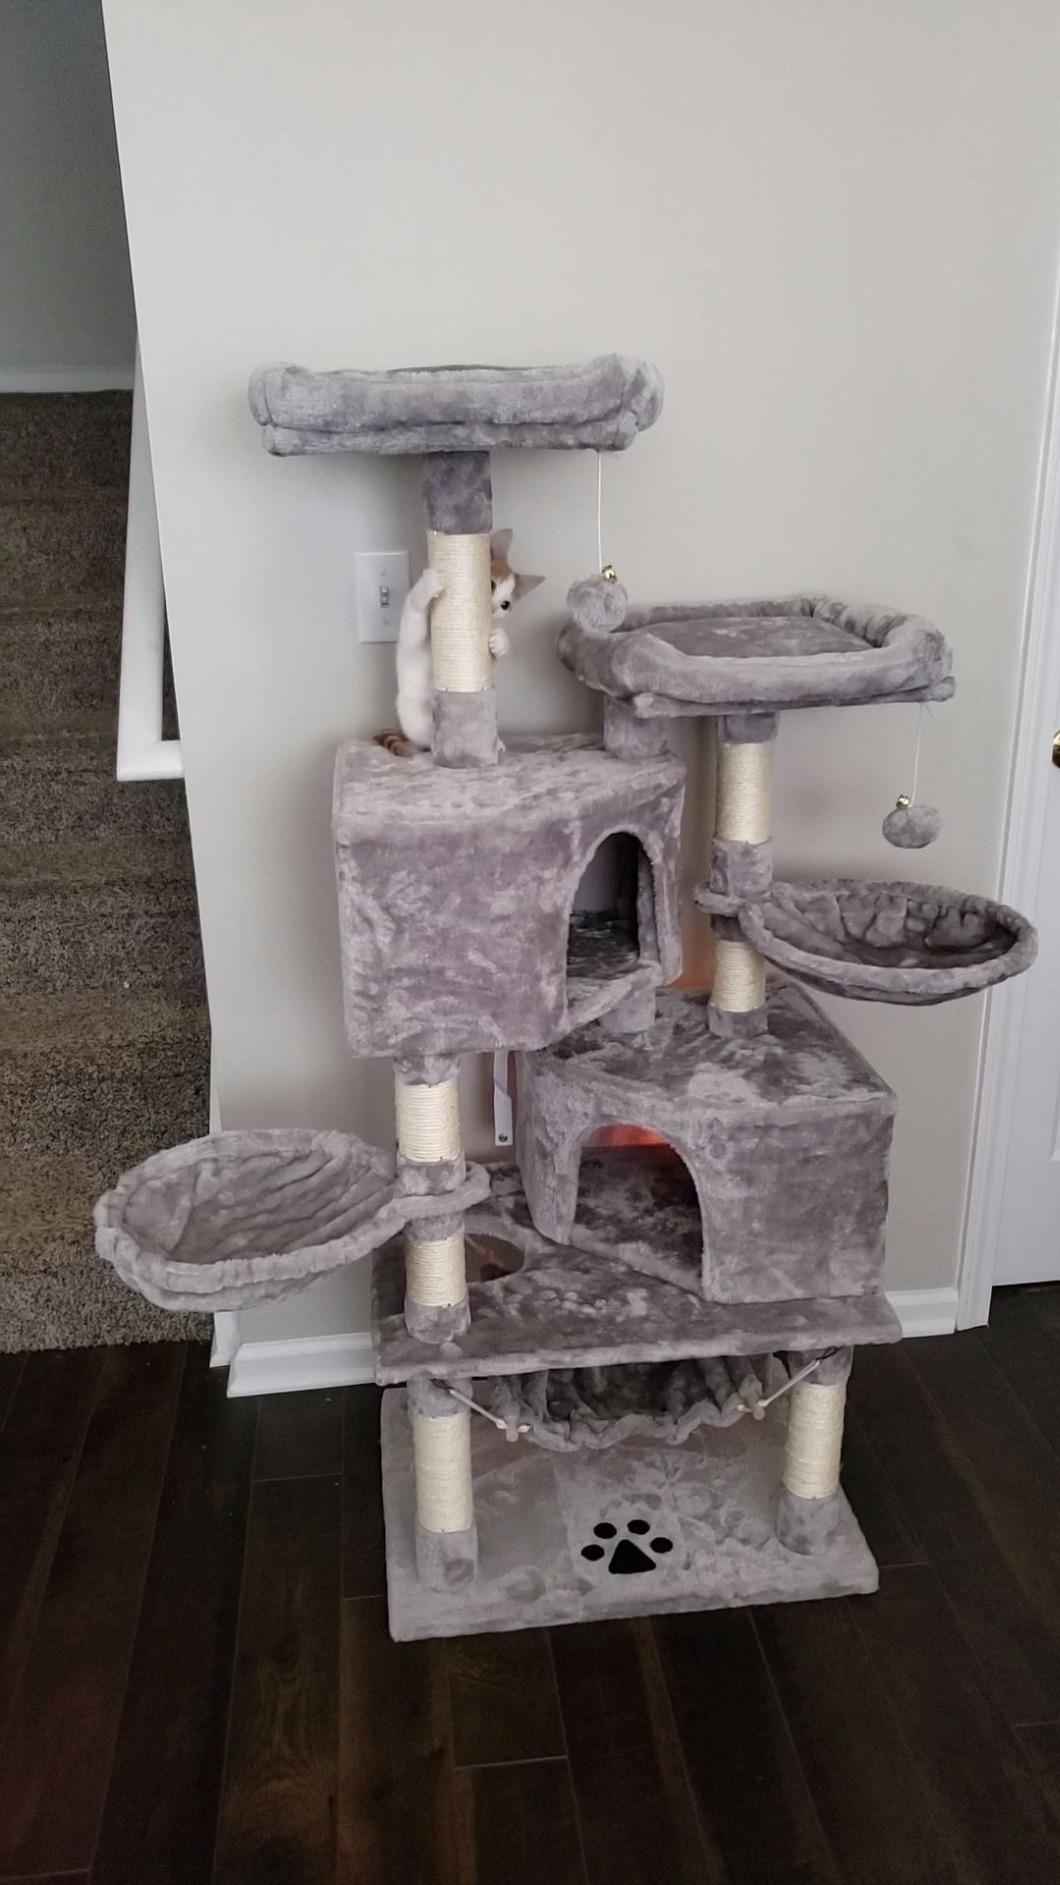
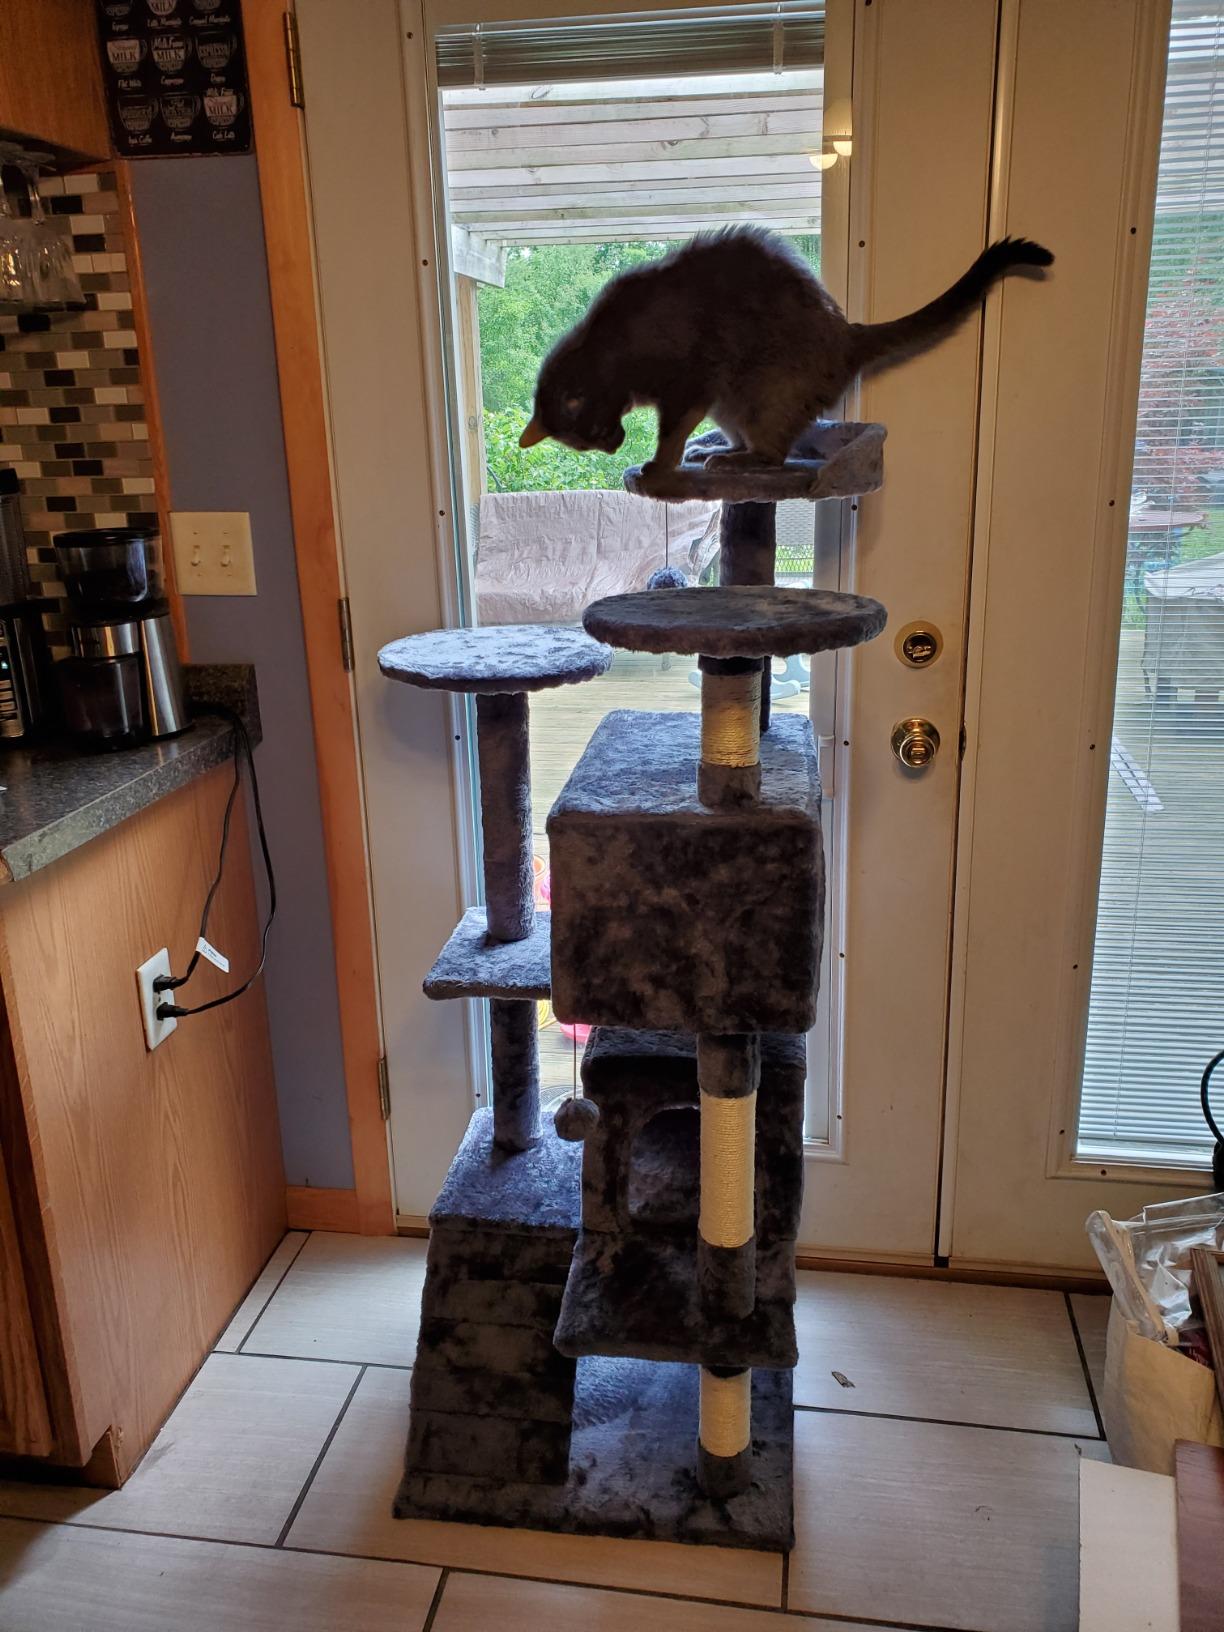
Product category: items_cat tree
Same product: no